Greenspoint Mall

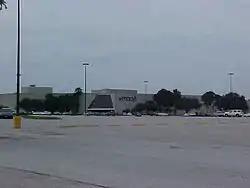
The now vacant Macy's on the northwest side of the property; closed in 2017. Originally owned & operated by Foley's (1976-2006)

Greenspoint Mall was a shopping mall located in the Greenspoint neighborhood of Houston, Texas, at the northeast corner of Interstate 45 and Beltway 8 (also known as the Sam Houston Parkway/Tollway). The only remaining anchor is Fitness Connection, which occupies half of the former Lord & Taylor/Mervyn's store on the west side of the mall. There are 6 vacant anchor pads on the site that were once occupied by Macy's, Palais Royal, Dillard's, Sears, Premiere Cinemas, and Montgomery Ward.